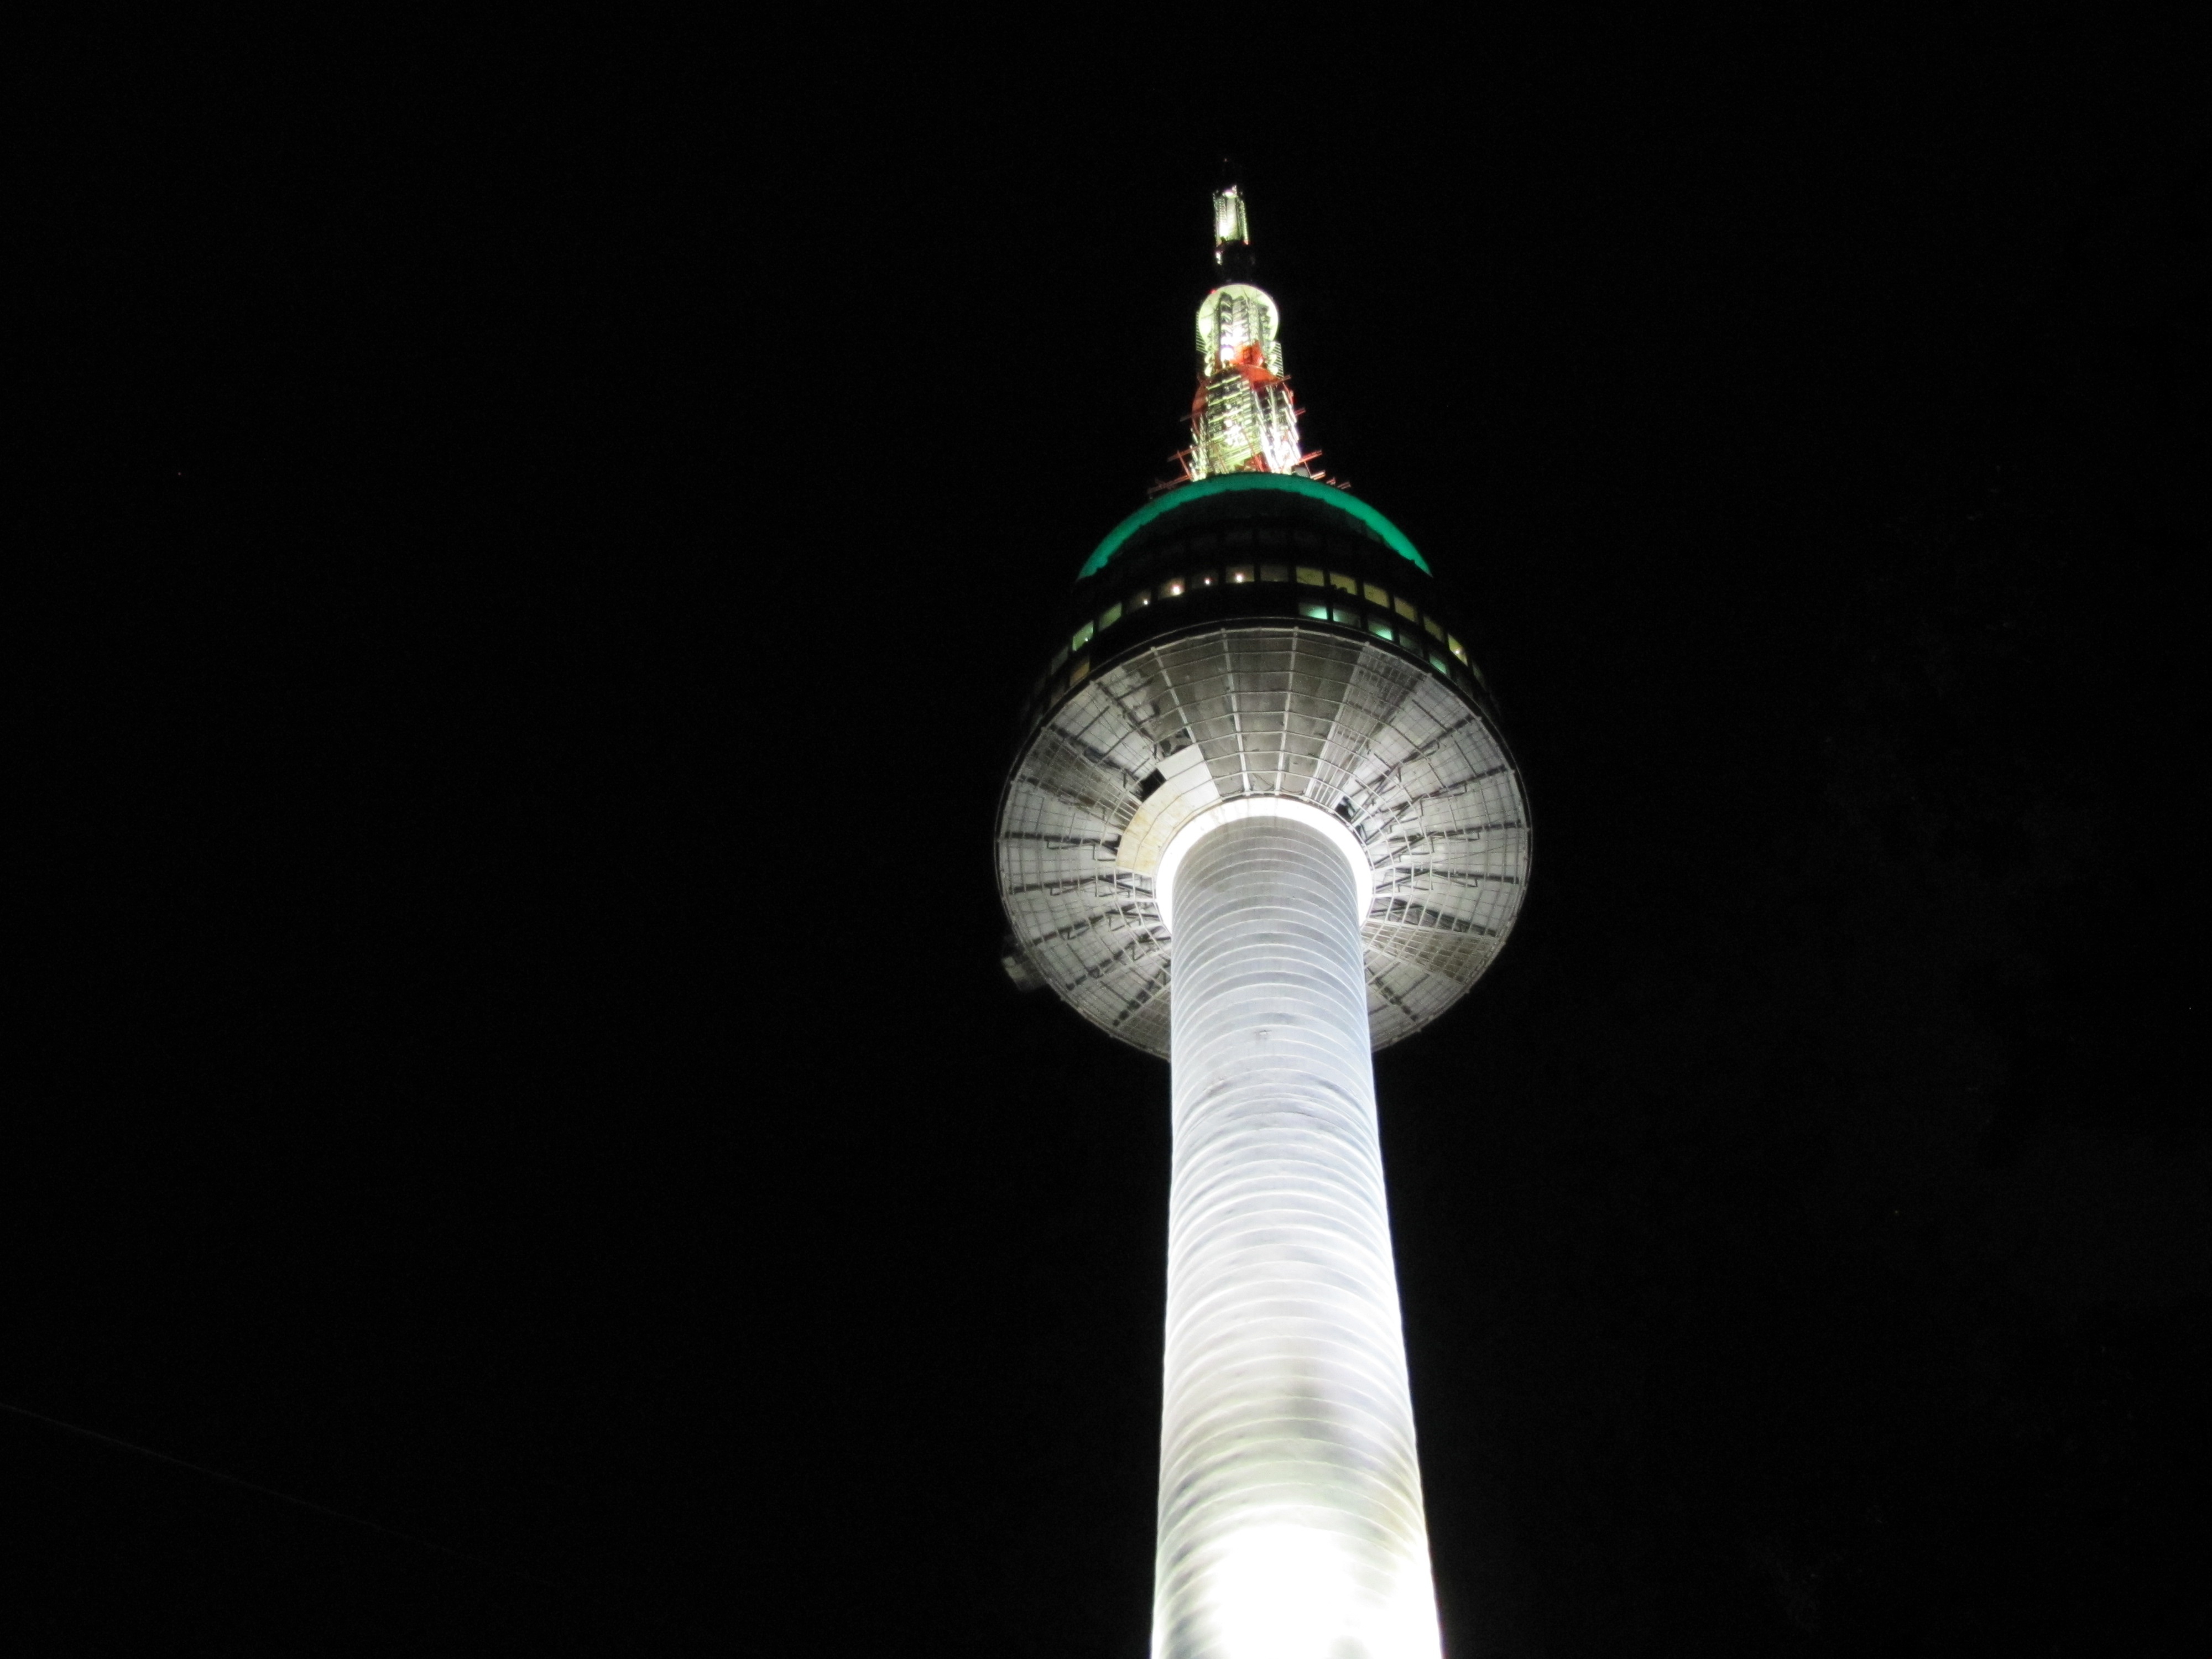
light, night, tower, darkness, street light, lighting, symmetry, light fixture, seoul, namsan, n tower